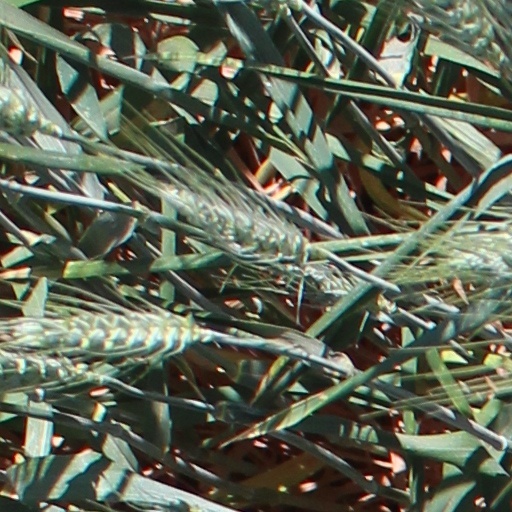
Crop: wheat